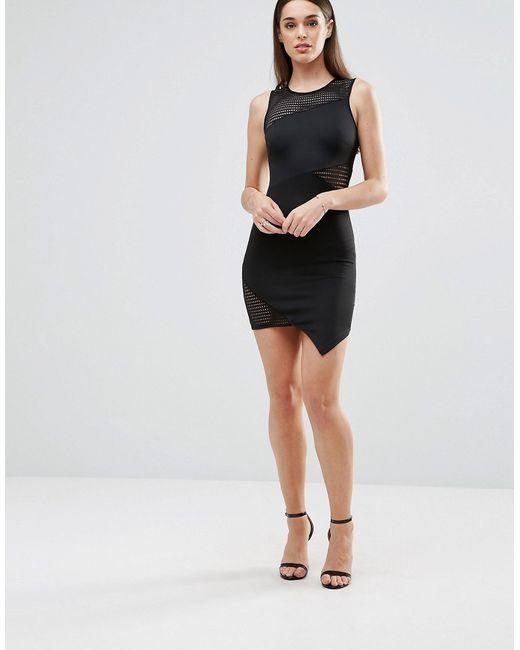
Schwarzes Kleid, kurz über dem Knie, ärmellos, eng am Körper anliegend, mit halbtransparenten, sinnlich und sexy, ideal zum Feiern in Nachtclubs